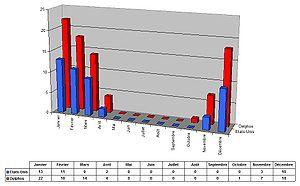
Chutes de neiges à Delphos (Ohio - Etats-Unis), en cm
Delphos est une ville des comtés d'Allen et Van Wert, dans l'État américain de l'Ohio.